Politics of Libya under Muammar Gaddafi

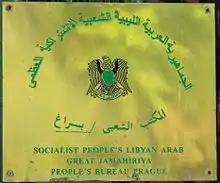
Plaque denoting the "Peoples' Bureau" (Embassy) of "Socialist People's Libyan Arab Great Jamahiriya" in Prague.

The term Jamahiriya ( "") is generally translated as "state of the masses". It is intended to describe a state following the political philosophy expounded by Gaddafi in his "Green Book". The term does not occur in this sense in Gaddafi's "Green Book" itself, although the text does dwell on the concept of the "masses".